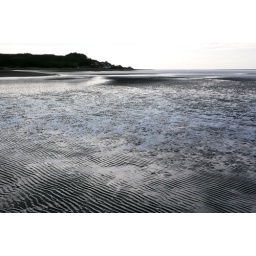
black sand beach in raglan